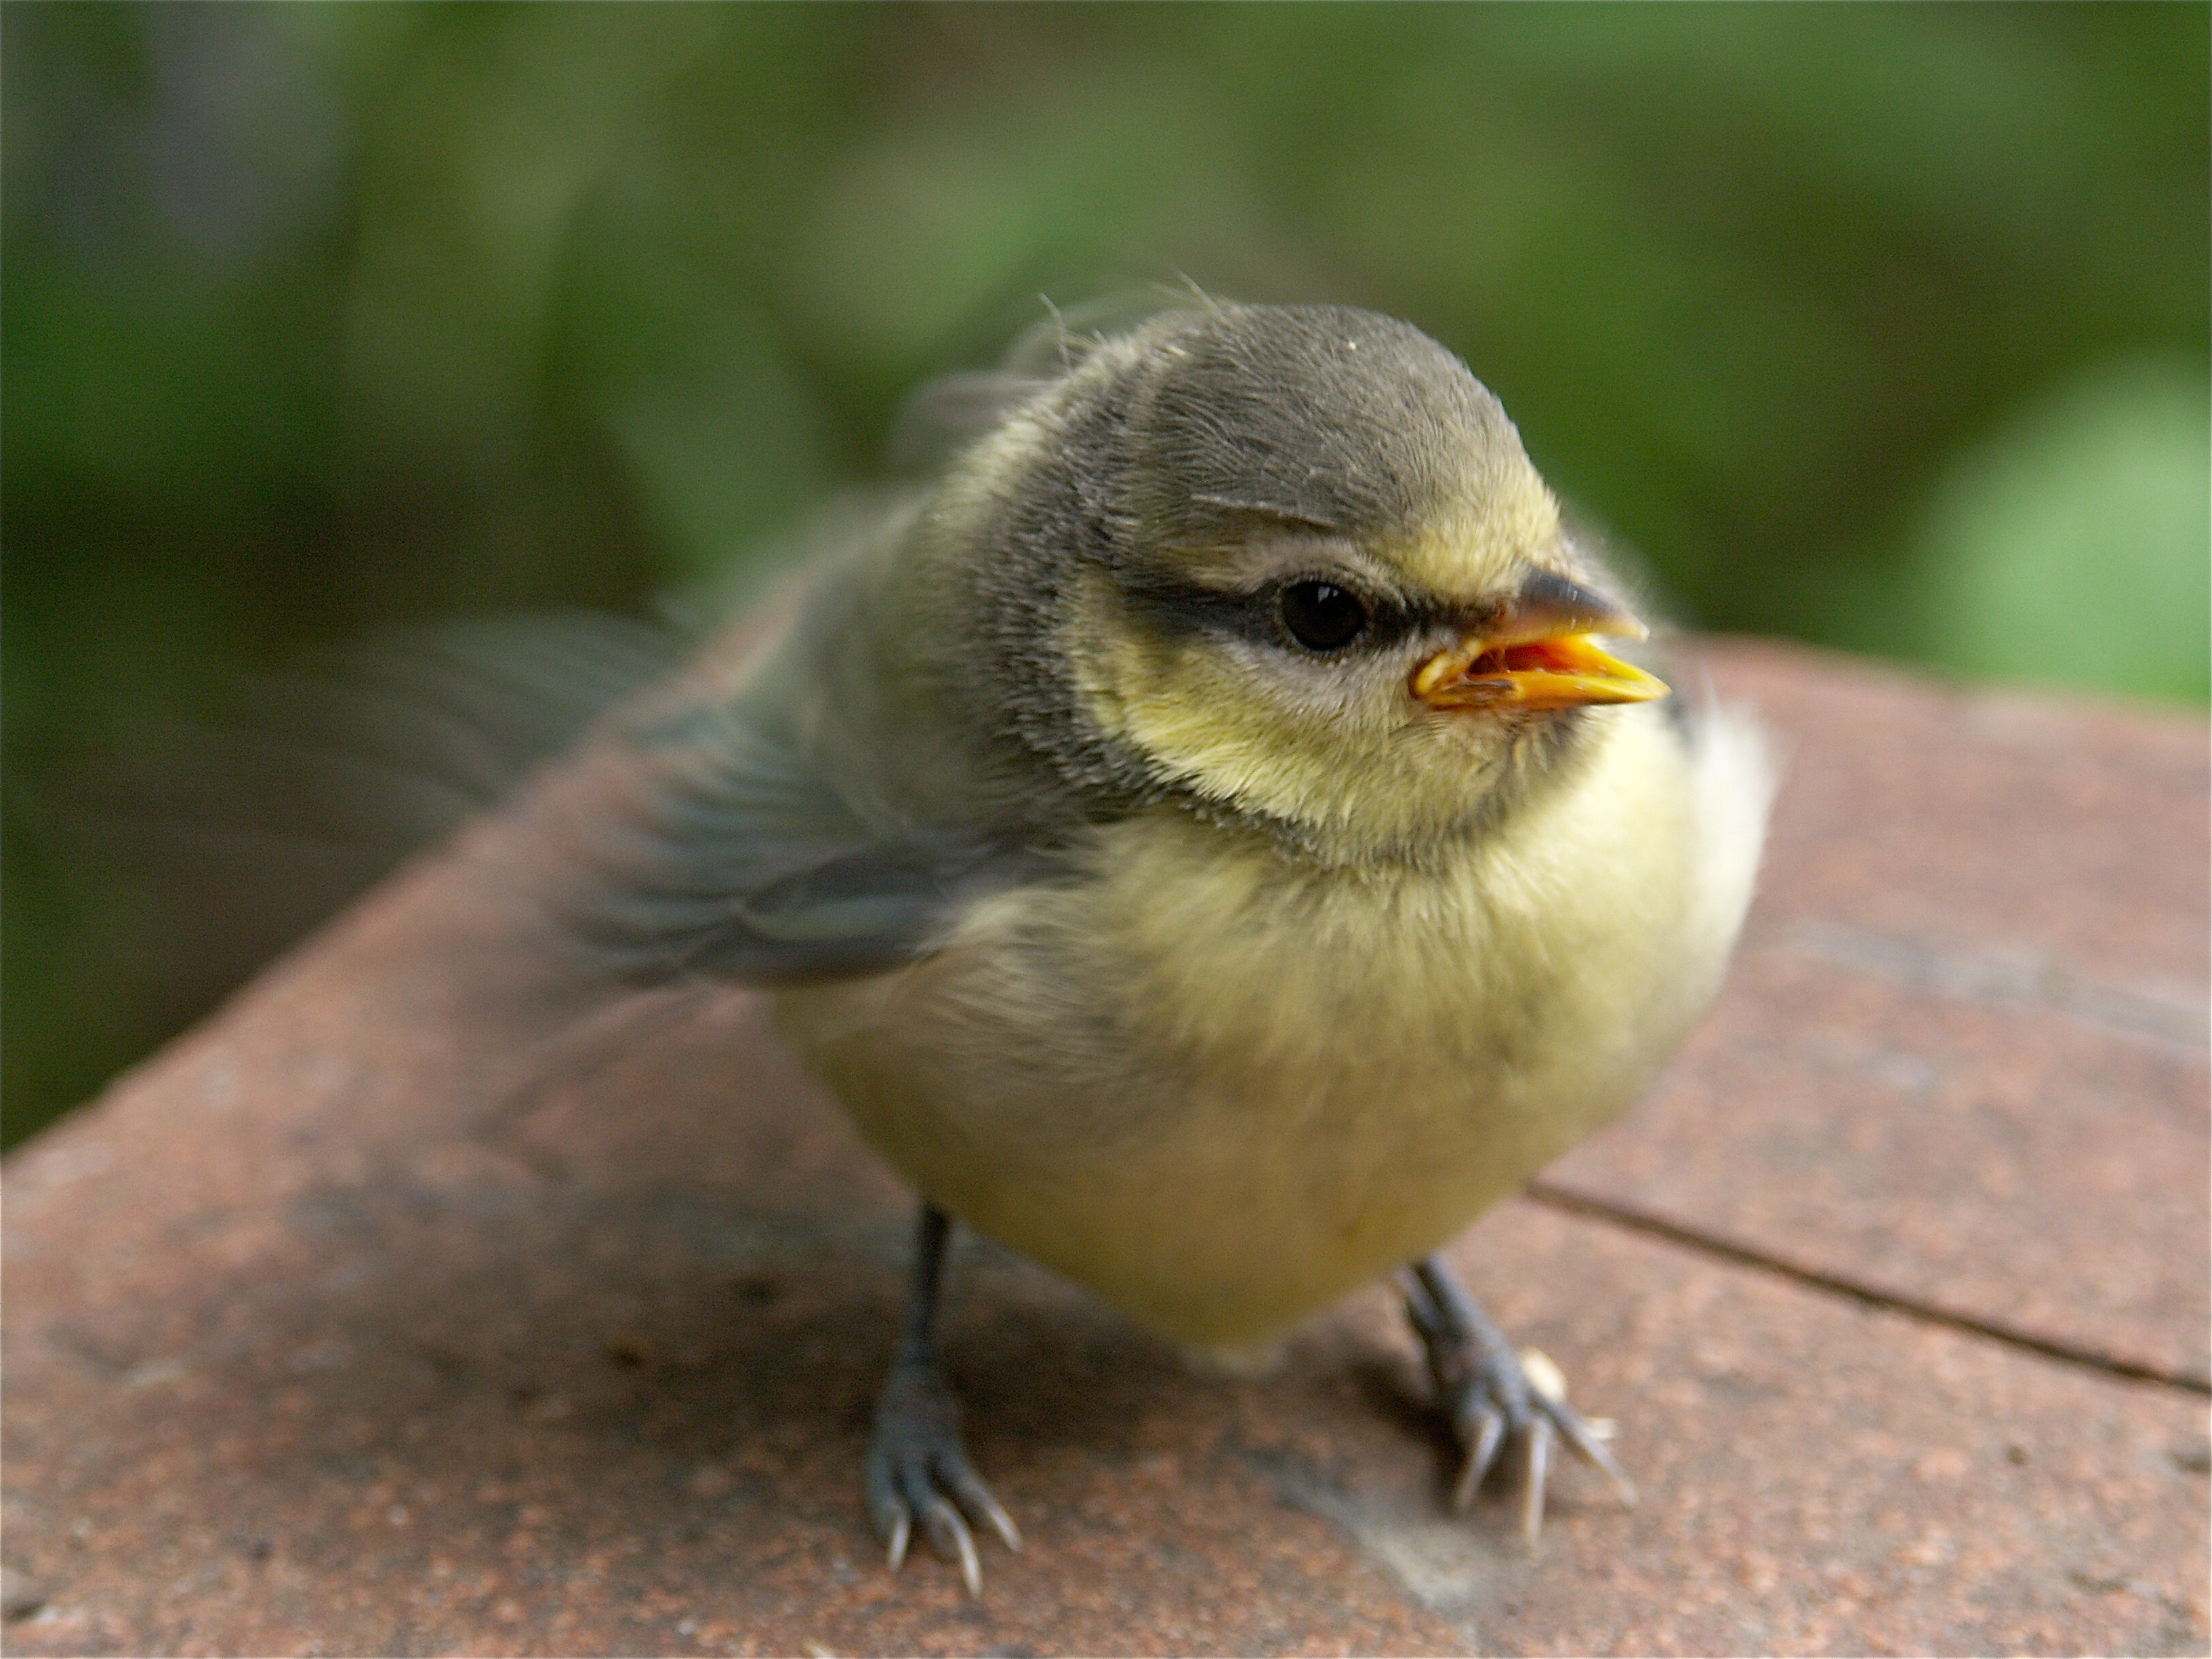
nature, branch, bird, wildlife, beak, fauna, songbird, birds, vertebrate, sparrow, blue tit, finch, tit, brambling, young animal, small bird, young bird, house sparrow, old world flycatcher, perching bird, emberizidae